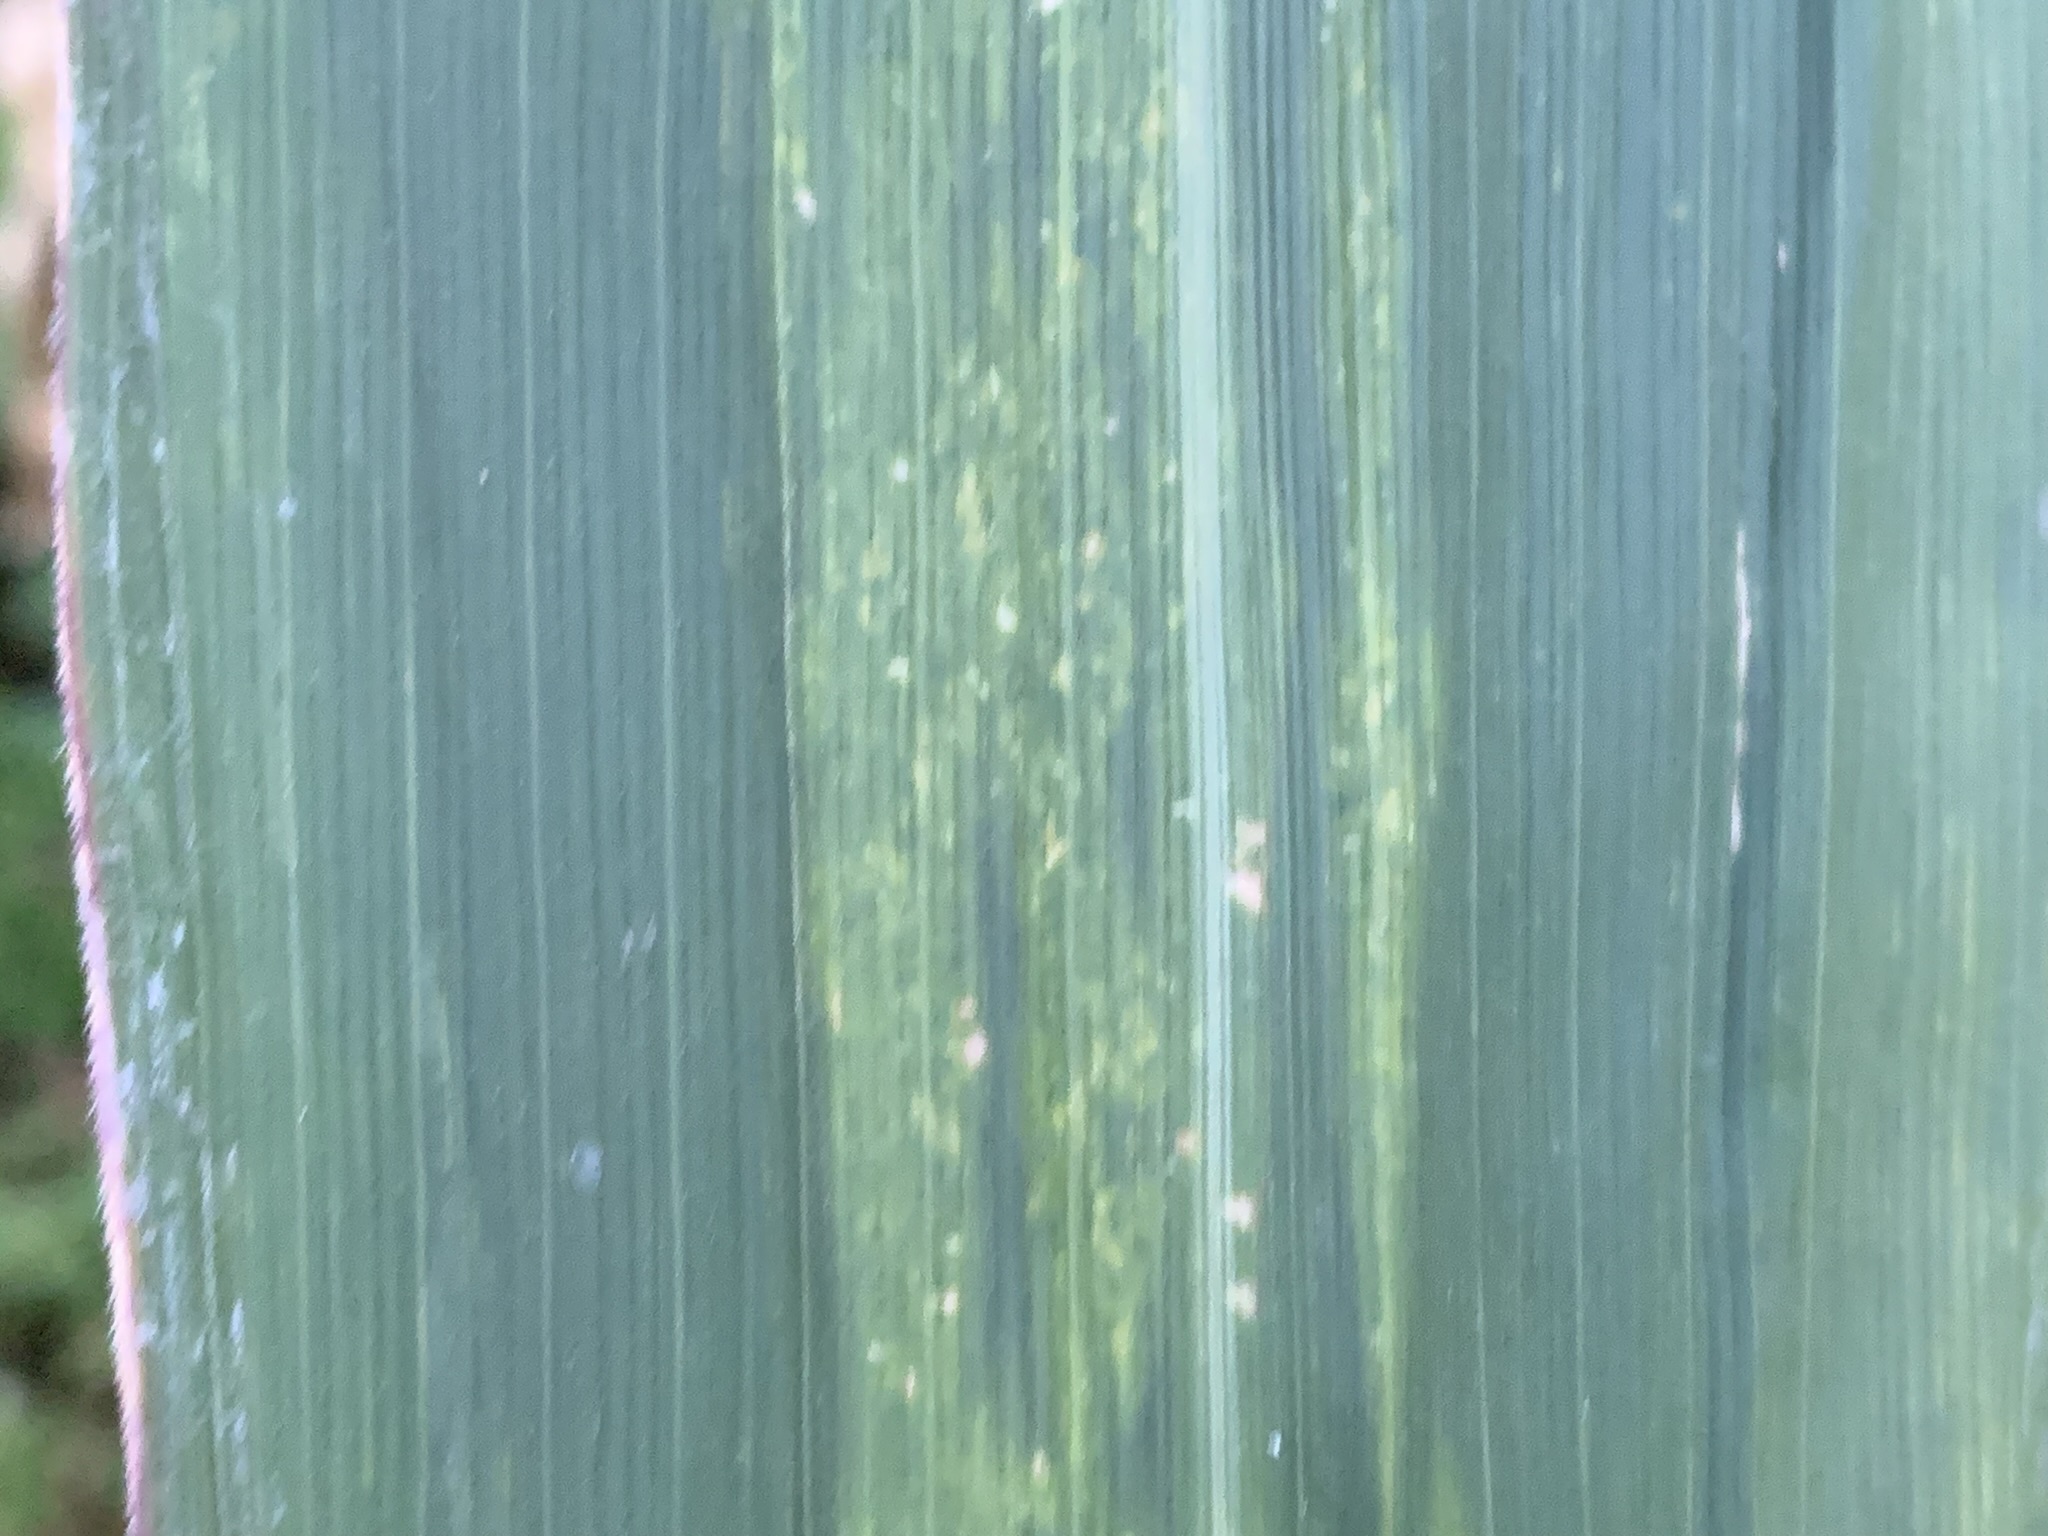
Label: MLN